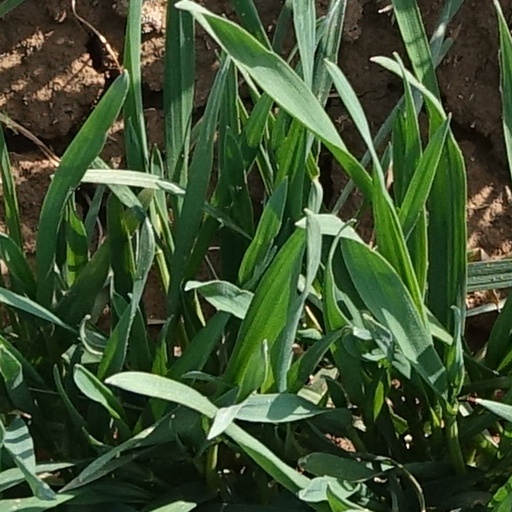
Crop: wheat